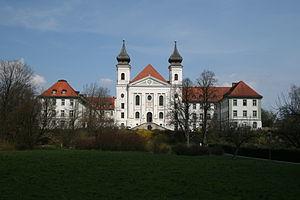
L'abbaye de Schlehdorf est une ancienne abbaye bénédictine, plus tard couvent augustin et maintenant couvent des Sœurs dominicaines des Missions de King William's Town. Elle se trouve à la limite nord des Alpes bavaroises, au bord du lac de Kochel, dans le village de Schlehdorf.